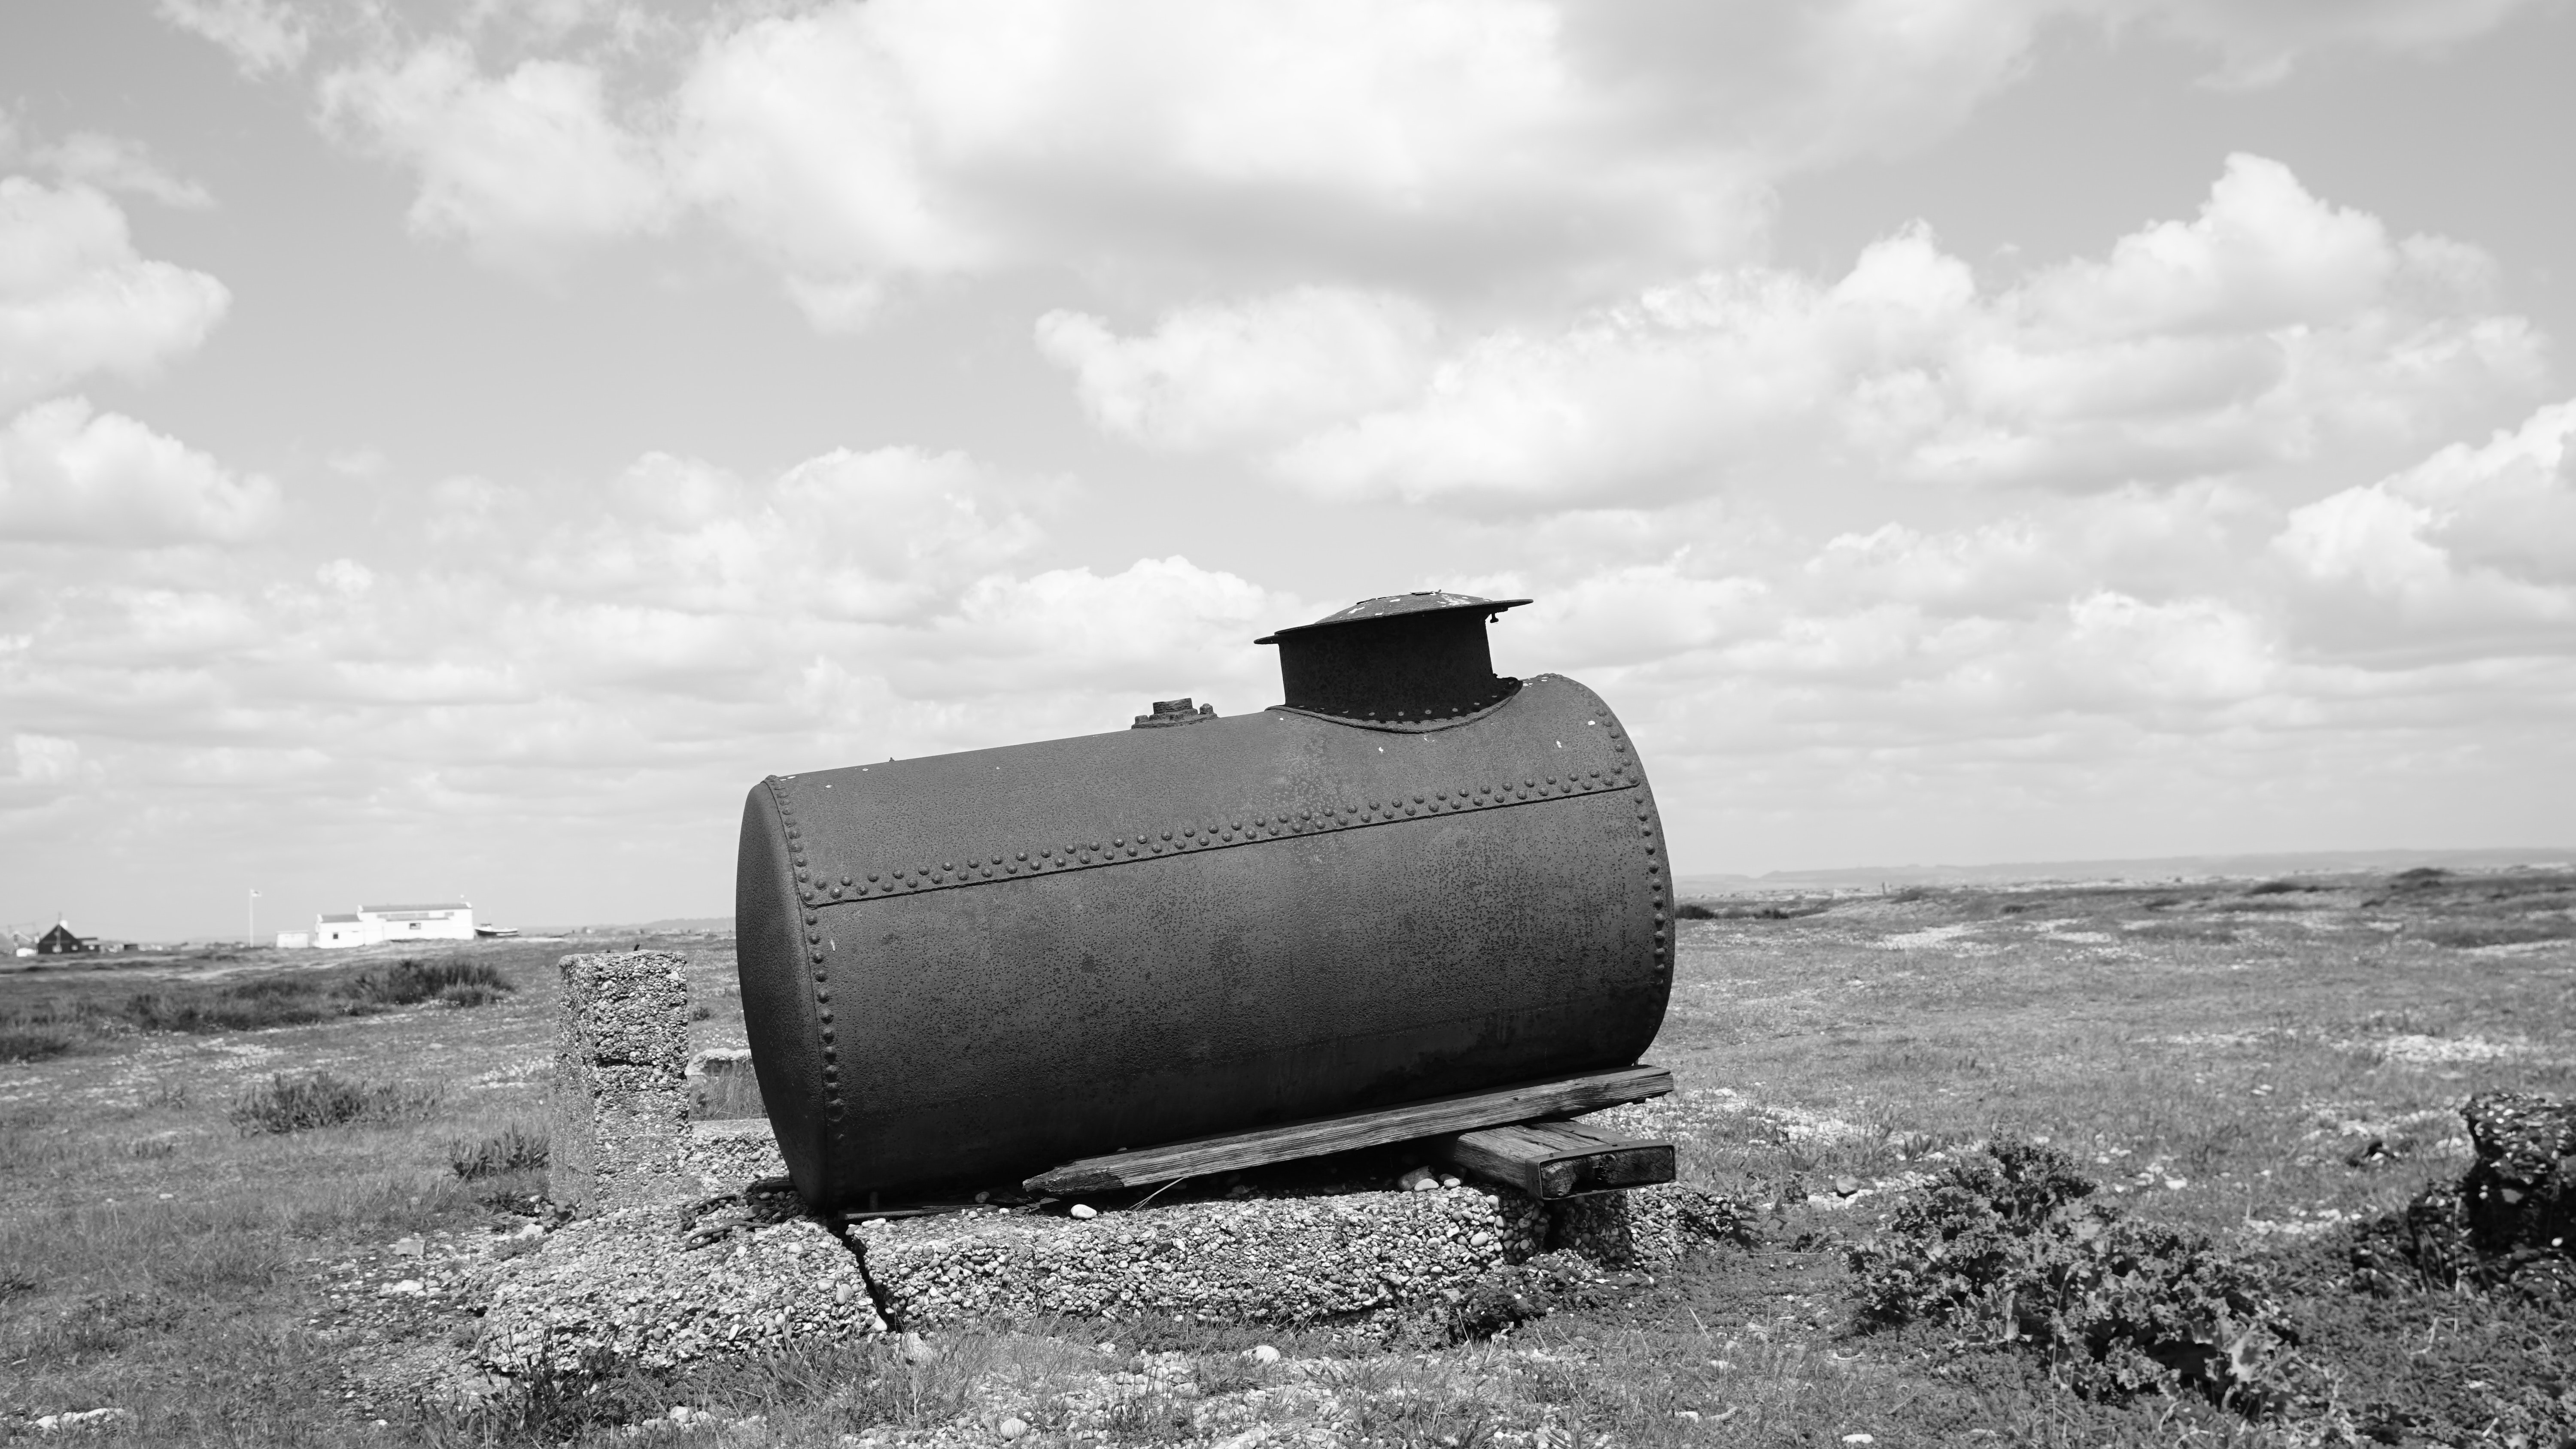
water, sea, sky, photography, black and white, landscape, coast, sand, vacation, vehicle, style, beach, metal